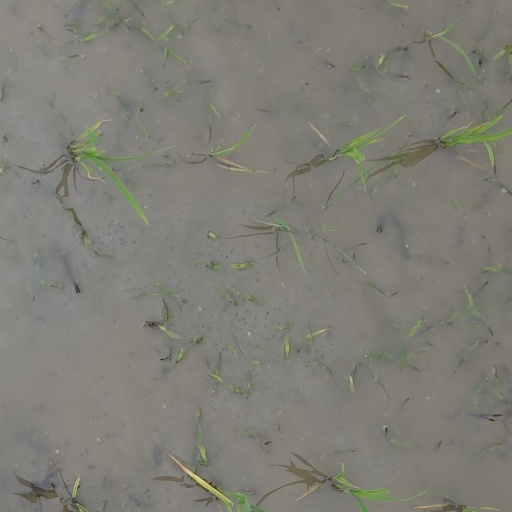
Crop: rice